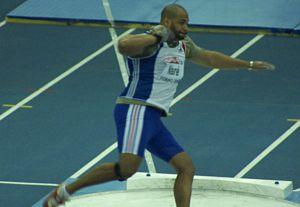
Le record de France senior du lancer du poids est détenu chez les hommes par Yves Niaré avec la marque de 20,72 m, établie le 18 mai 2008 à Versailles. Chez les femmes, le record national appartient à Laurence Manfrédi, créditée de 18,69 m le 19 février 2000 lors des championnats de France en salle de Liévin.
Yves Niaré, né le 20 juillet 1977 à Saint-Maurice et mort le 5 décembre 2012 à Pirmil, est un athlète français, spécialiste du lancer du poids, détenteur des records de France de la discipline en plein air et en salle.